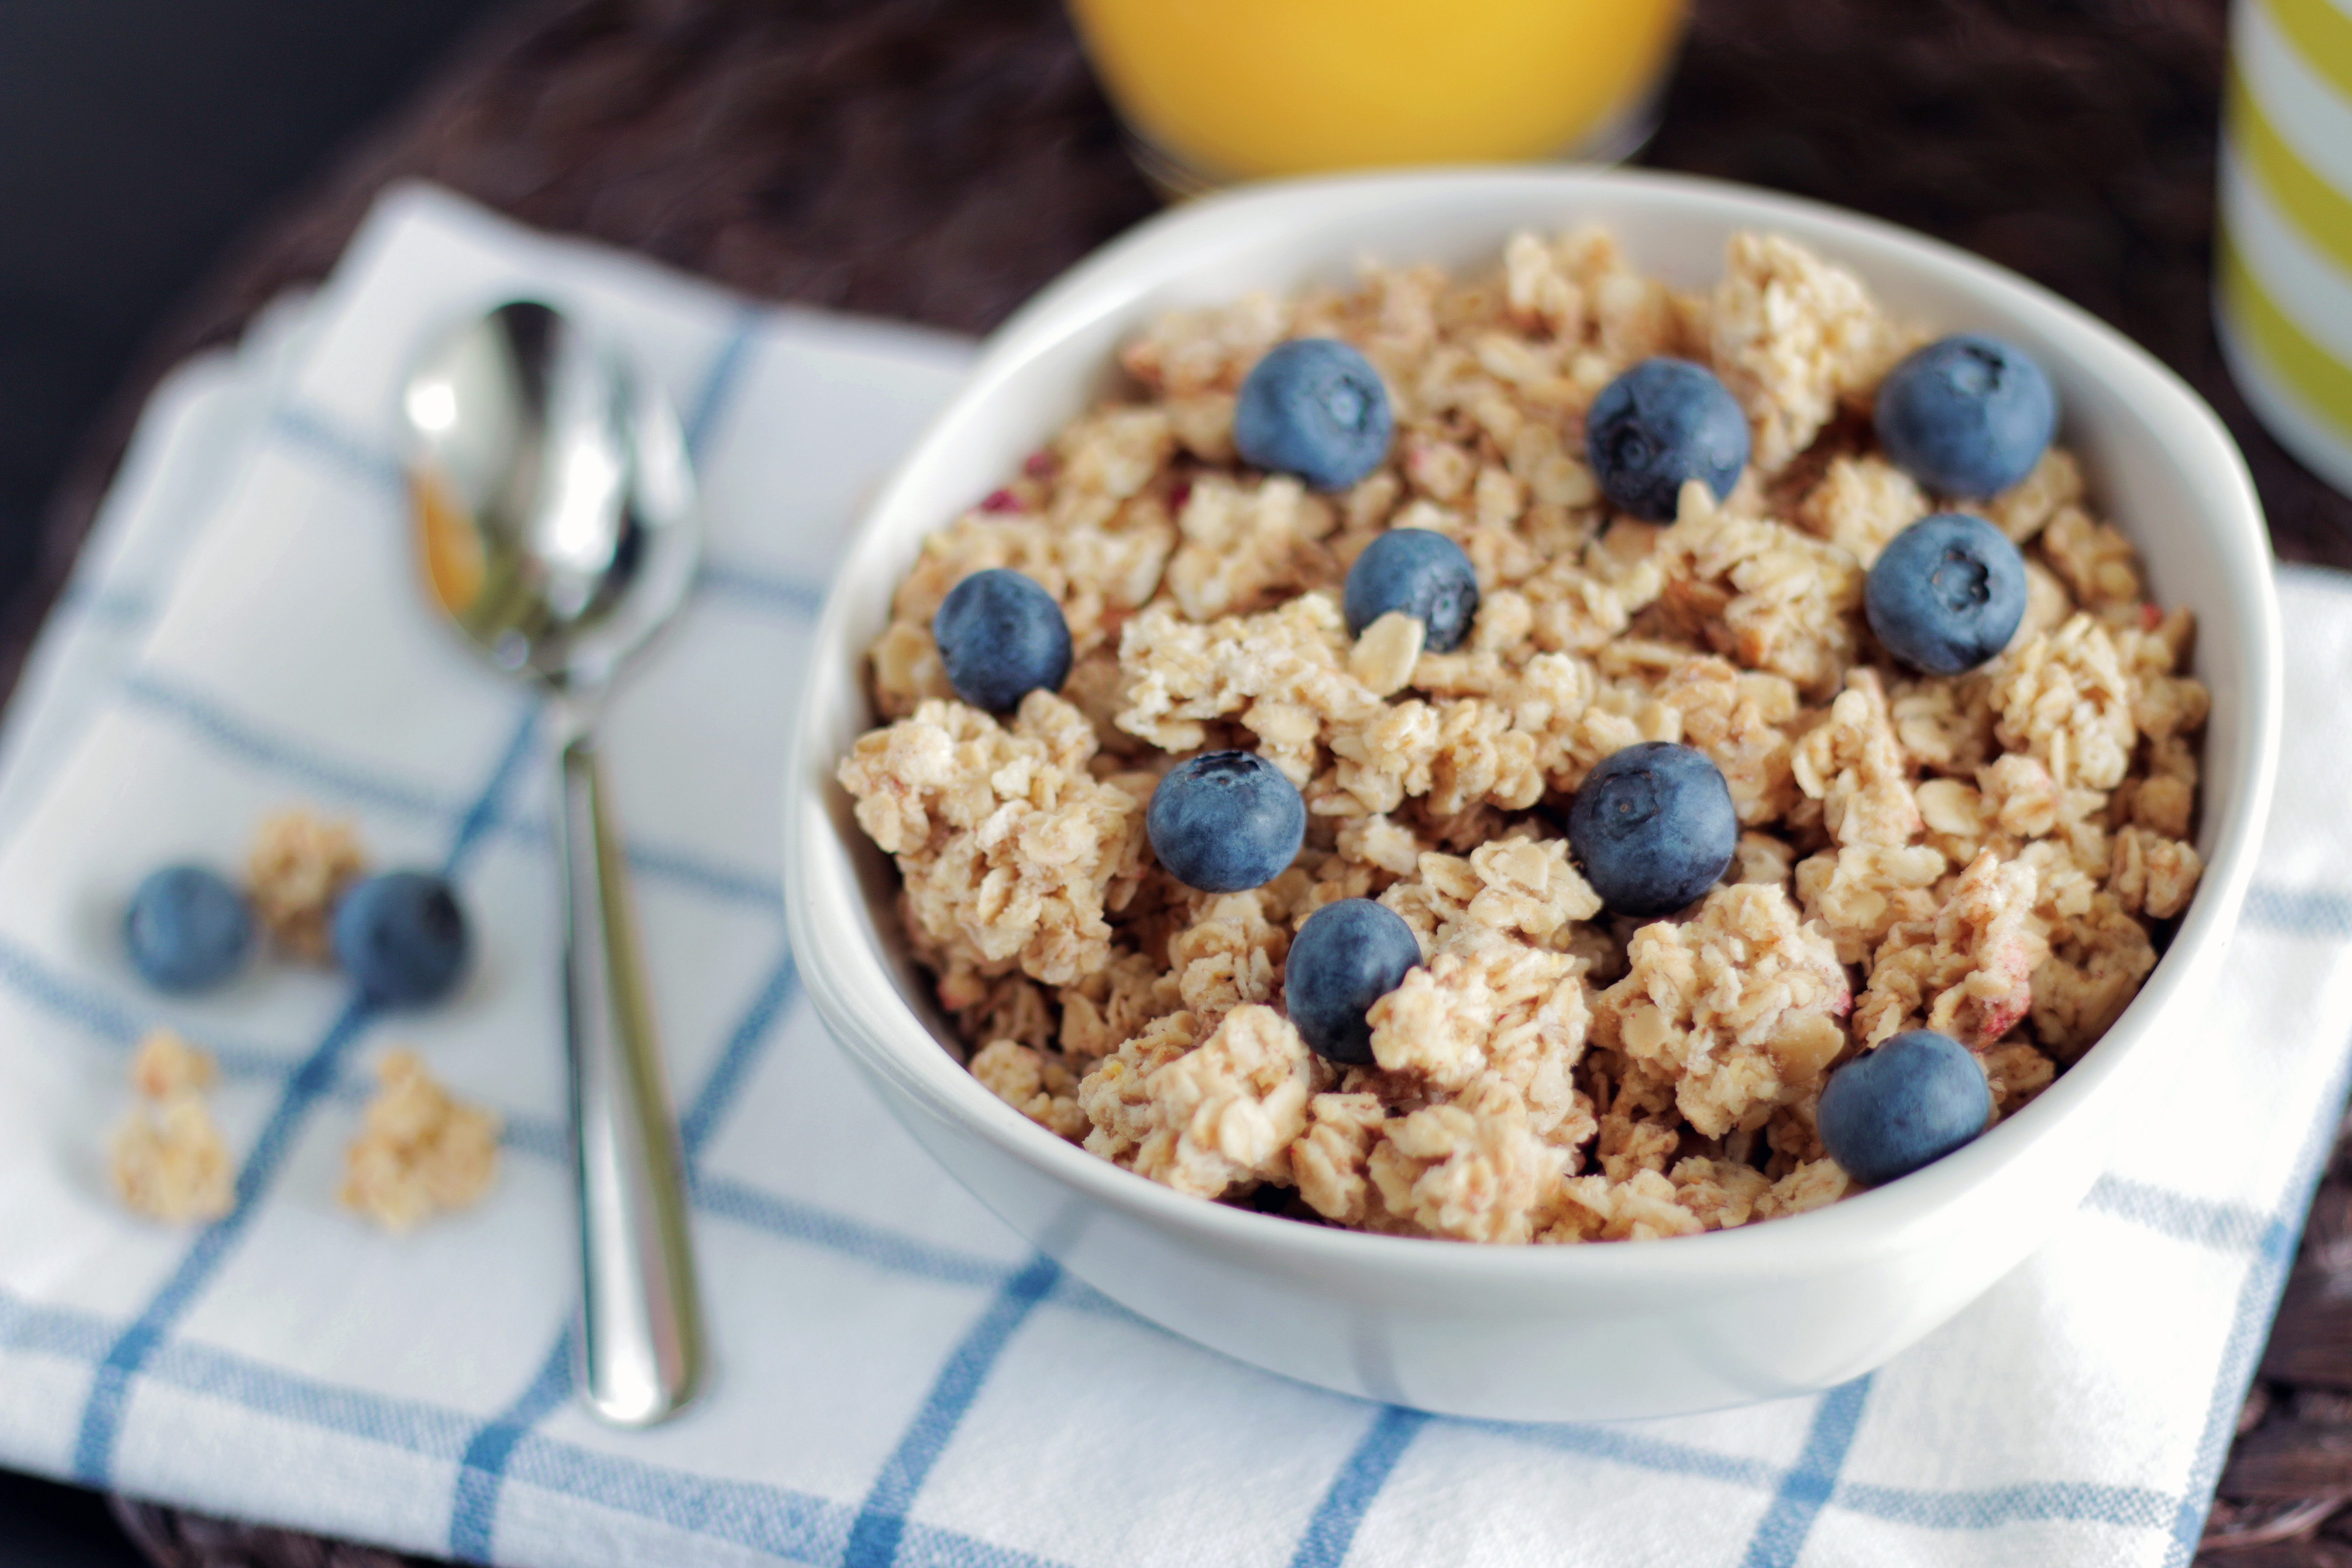
fruit, berry, bowl, dish, meal, food, produce, blueberry, breakfast, healthy, dessert, delicious, spoon, oatmeal, cereal, granola, nutrition, fruits, cereals, vegetarian food, muesli, breakfast cereal, oat, snack food, cereal bowl